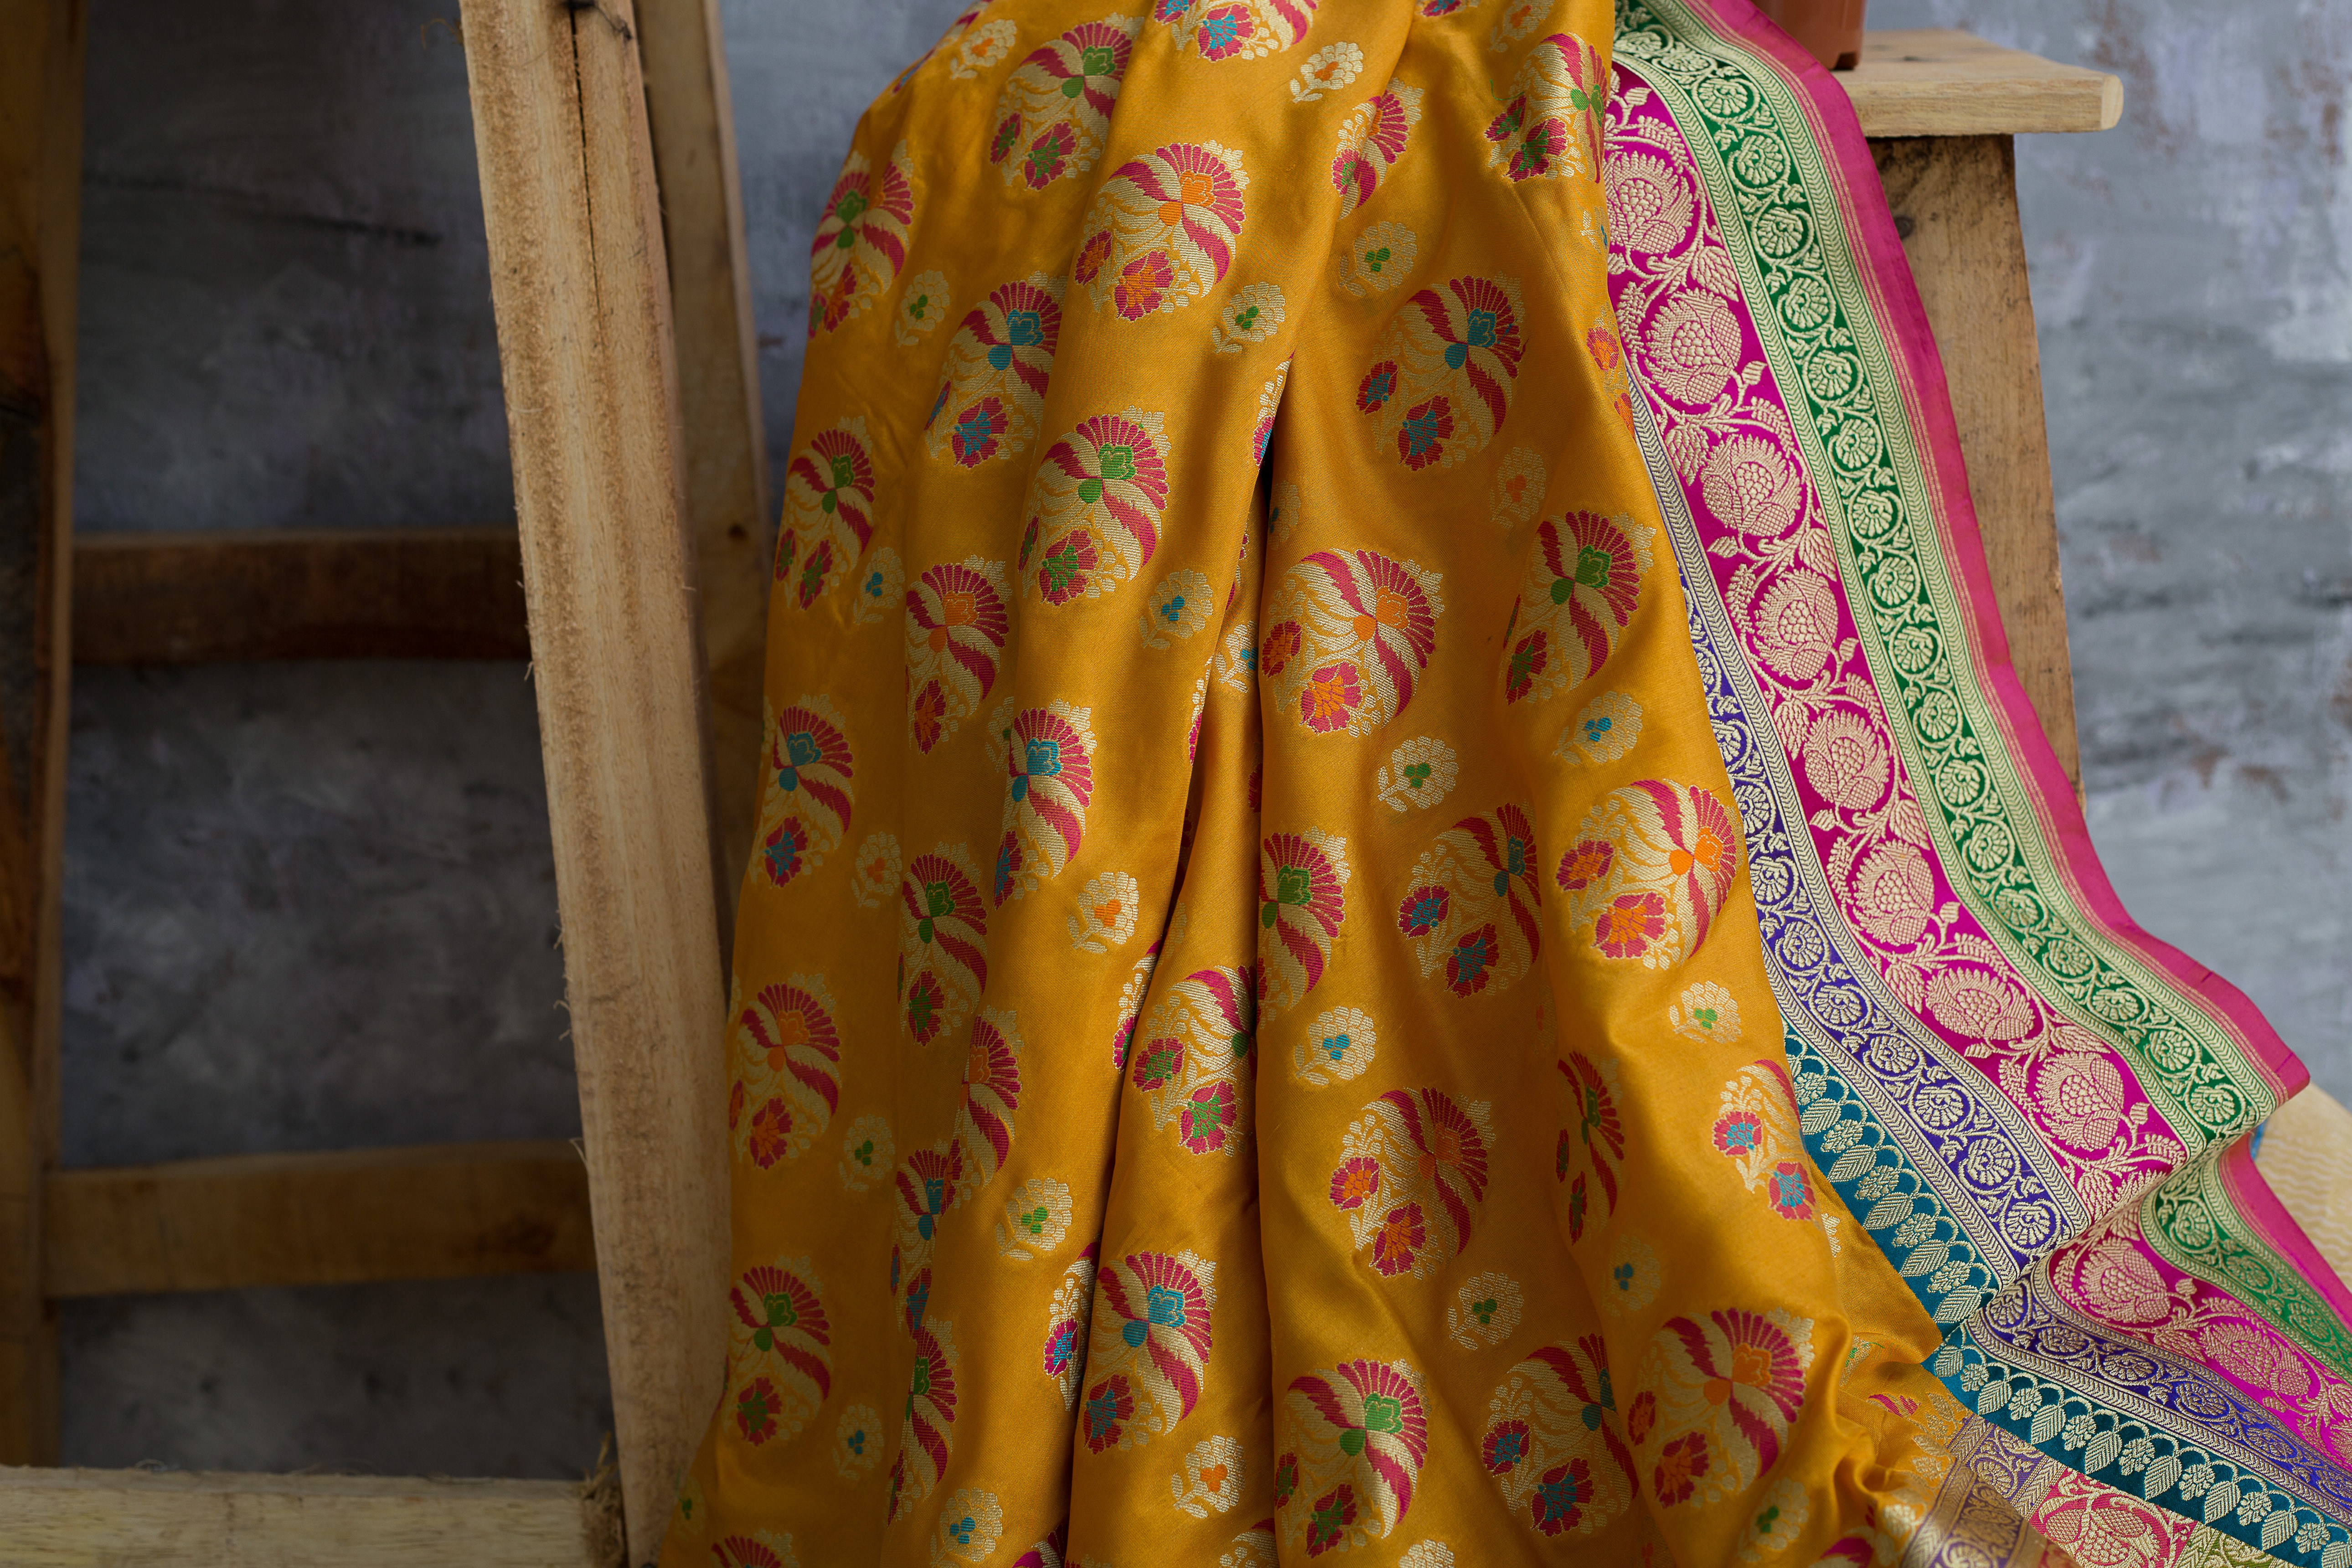
wedding, wear, clothing, yellow, textile, silk, pattern, embroidery, dress, peach, visual arts, sari